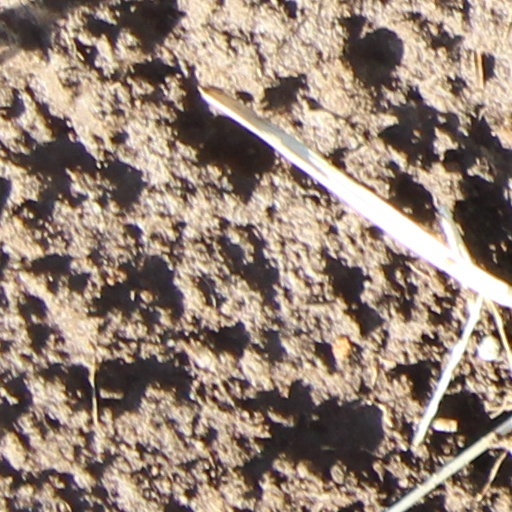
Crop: wheat